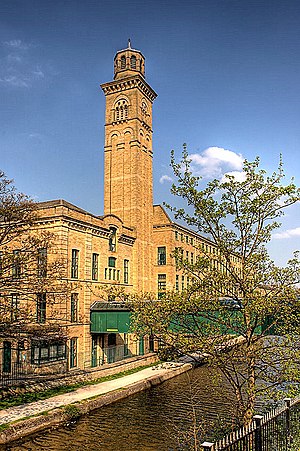
Saltaire
Saltaire er en victoriansk modelby, der ligger i Shipley, som er en del af City of Bradford metropolområde i West Yorkshire, England. Den victorianske Salt's Mill og tilhørende beboelsesområde ved floden Aire og Leeds and Liverpool-kanalen er på UNESCO's Verdensarvsliste og er ankerpunkt på European Route of Industrial Heritage